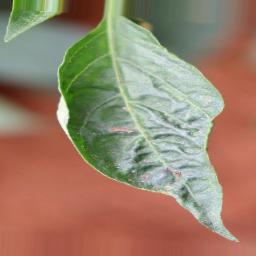
Label: mites_and_trips